Being and Time

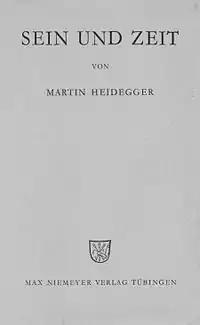
Cover of the first edition

Being and Time is the 1927 "magnum opus" of German philosopher Martin Heidegger and a key document of existentialism. "Being and Time" had a notable impact on subsequent philosophy, literary theory and many other fields. Though controversial, its stature in intellectual history has been compared with works by Immanuel Kant and G. W. F. Hegel. The book attempts to revive ontology through an analysis of Dasein, or "being-in-the-world." It is also noted for an array of neologisms and complex language, as well as an extended treatment of "authenticity" as a means to grasp and confront the unique and finite possibilities of the individual.